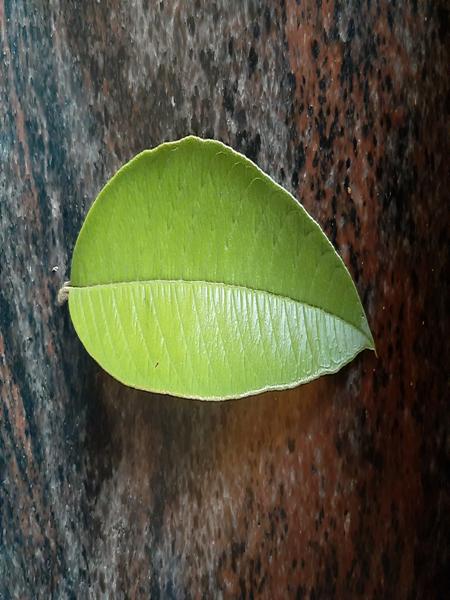
Plant: Guava